Ford Torino

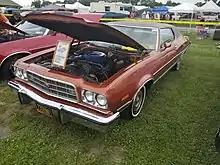
1973 Ford Gran Torino 2-door hardtop with Luxury Decor Package

The Gran Torino Sport was offered in two body styles: A 2-door formal hardtop and a 2-door SportsRoof. The Gran Torino Sport included an integrated hood scoop, twin colour-keyed racing mirrors, molded plastic door panels unique to the Sport model, body-side and wheel lip moldings, and F70-14 tires (E70-14 on hardtop models). A revised full body length laser stripe was an option for all Torino 2-door models. It replaced the chrome side moldings and was available in four colours to match the exterior paint. Ford offered an option package for the driving enthusiast called the "Rallye Equipment Group." This grouped all the performance options together including the Instrumentation Group, Competition Suspension, G70-14 tires with raised white letters, and a Hurst shifter. The option group came standard with a 351CJ-4V and 4-speed but the 429-4V and the Cruise-O-Matic were optional. The competition suspension was highly regarded by Tom McCahill of "Mechanix illustrated", as well as "Motor Trend" and "Car and Driver" as being less harsh than past Torino performance suspensions, while still offering excellent handling. "Motor Trend" described the suspension as "Unlike the super heavy-duty springs of years past, the folks at Ford have managed to produce superior ride control without harshness. It takes a ride in one [Torino] to truly appreciate it."